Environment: real
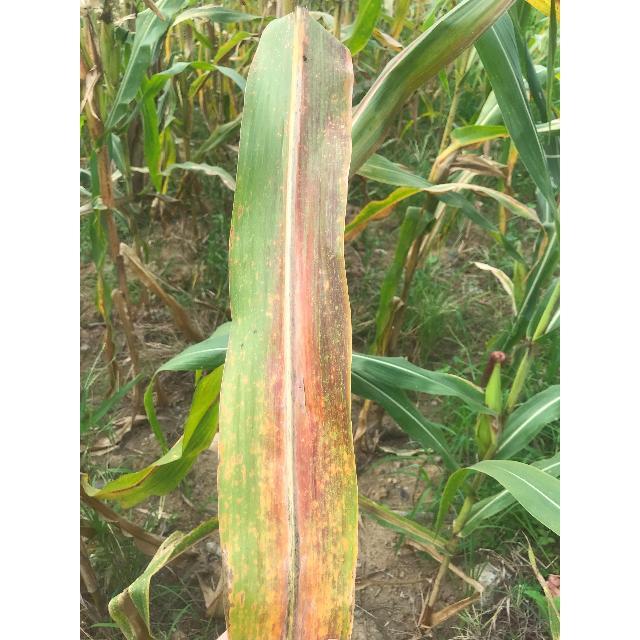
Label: phosphorus_deficiency